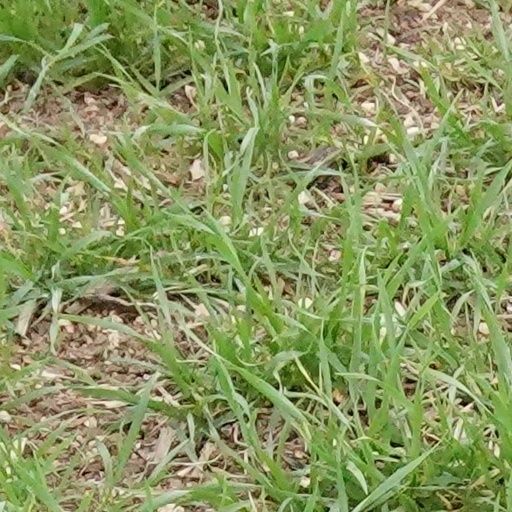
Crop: wheat